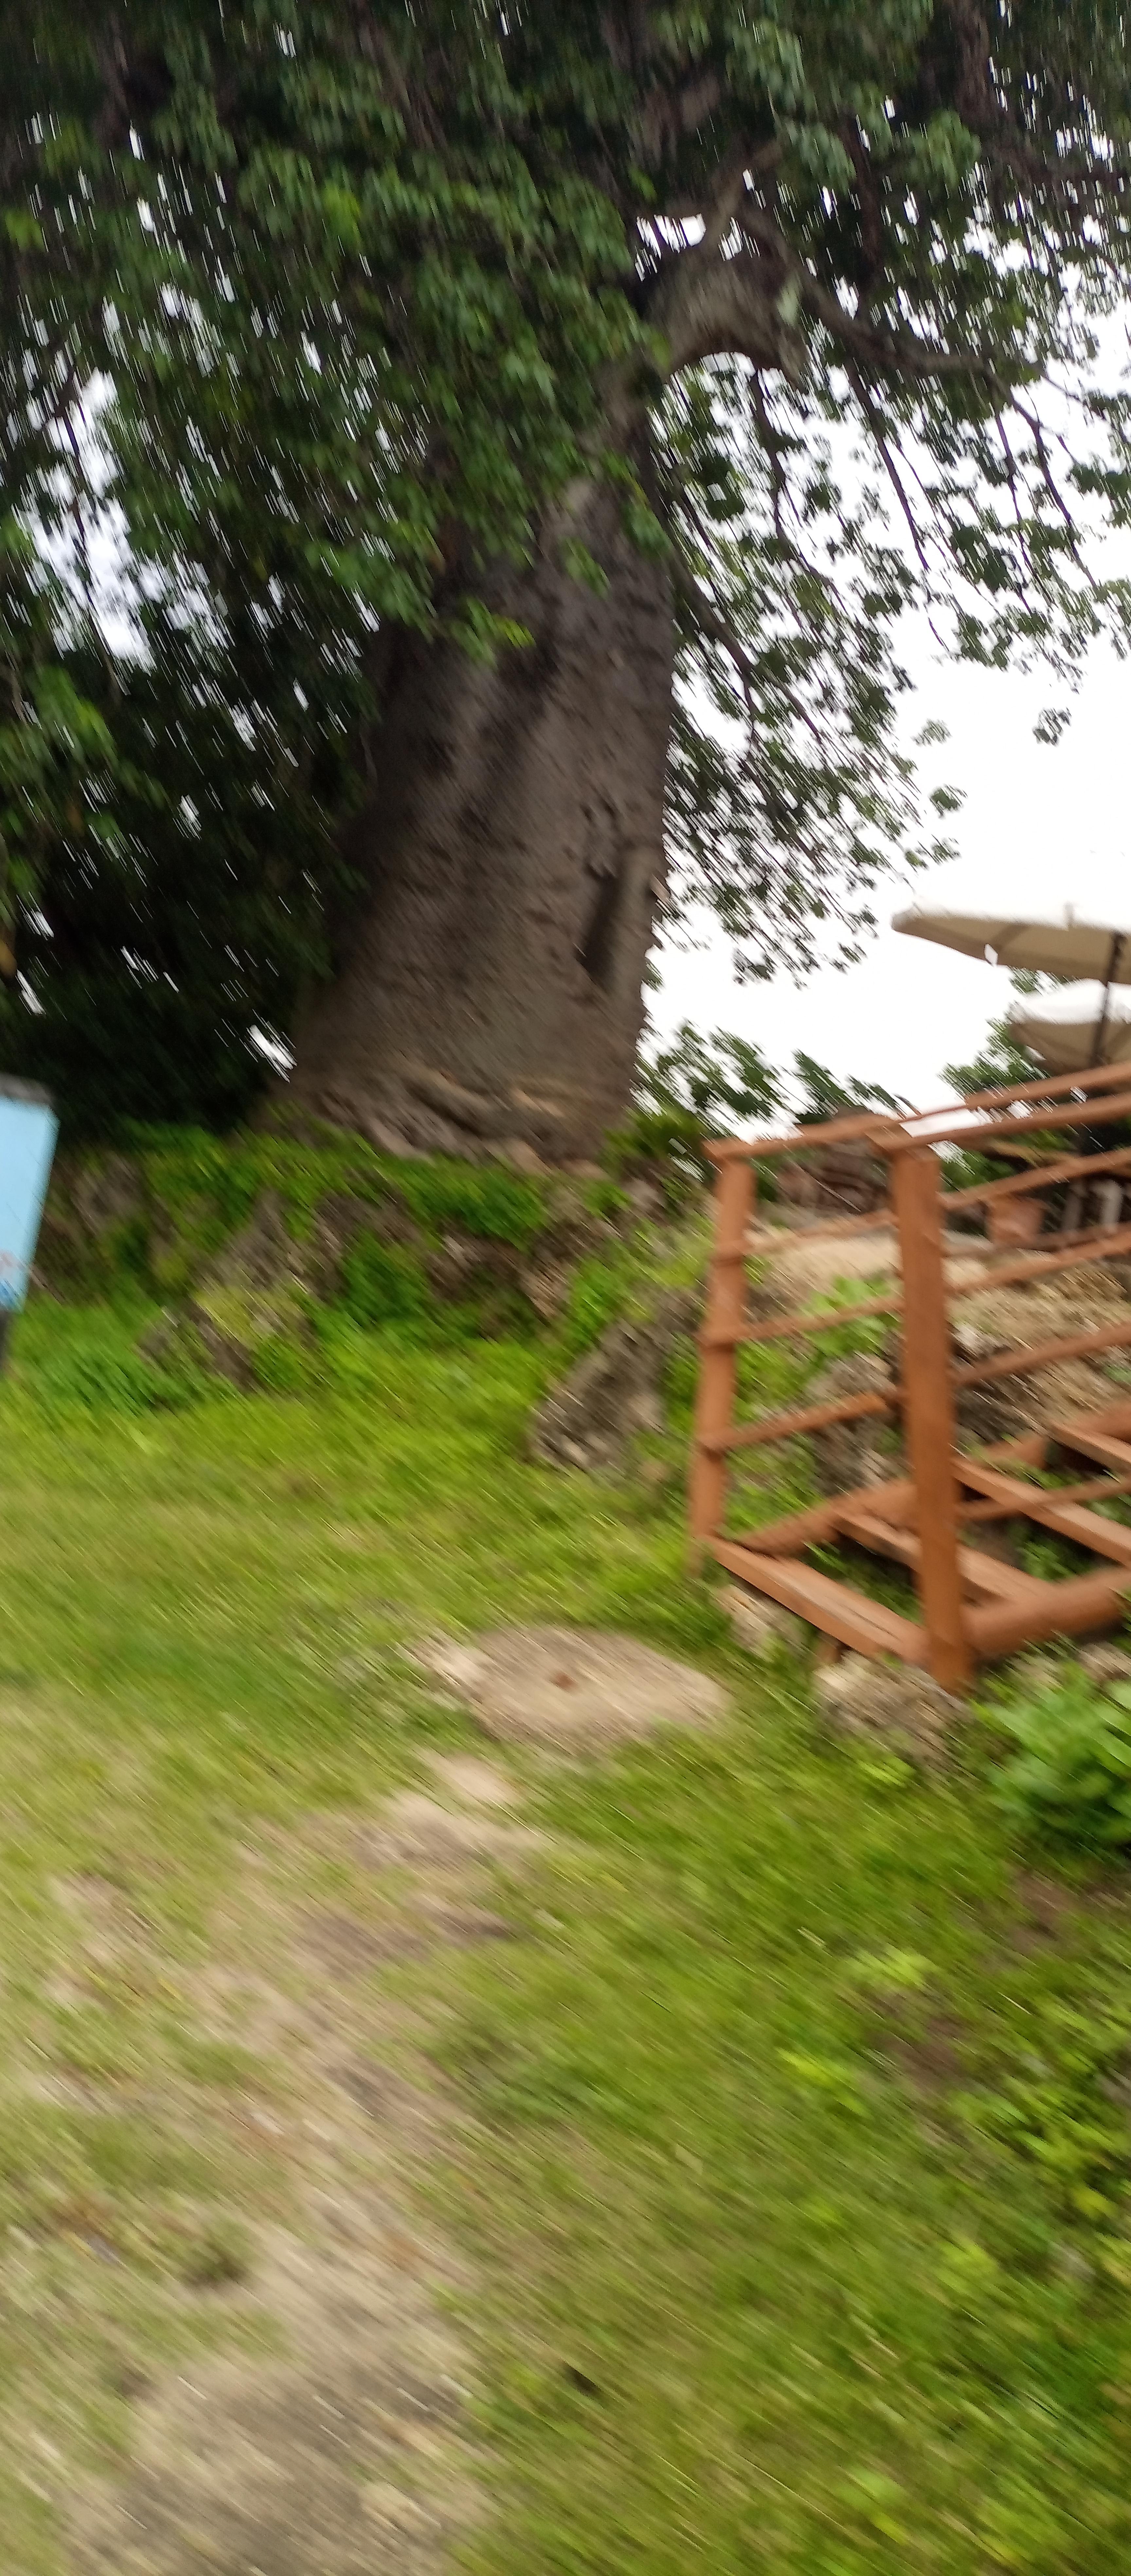
Njia ya kuelekea kwa mti mmoja mkubwa uliyo wa kijani kibichi. Imejaa nyasi zilizo za kijani kibichi na daraja lililotengenezwa kwa mbao na hema zilizo kando.